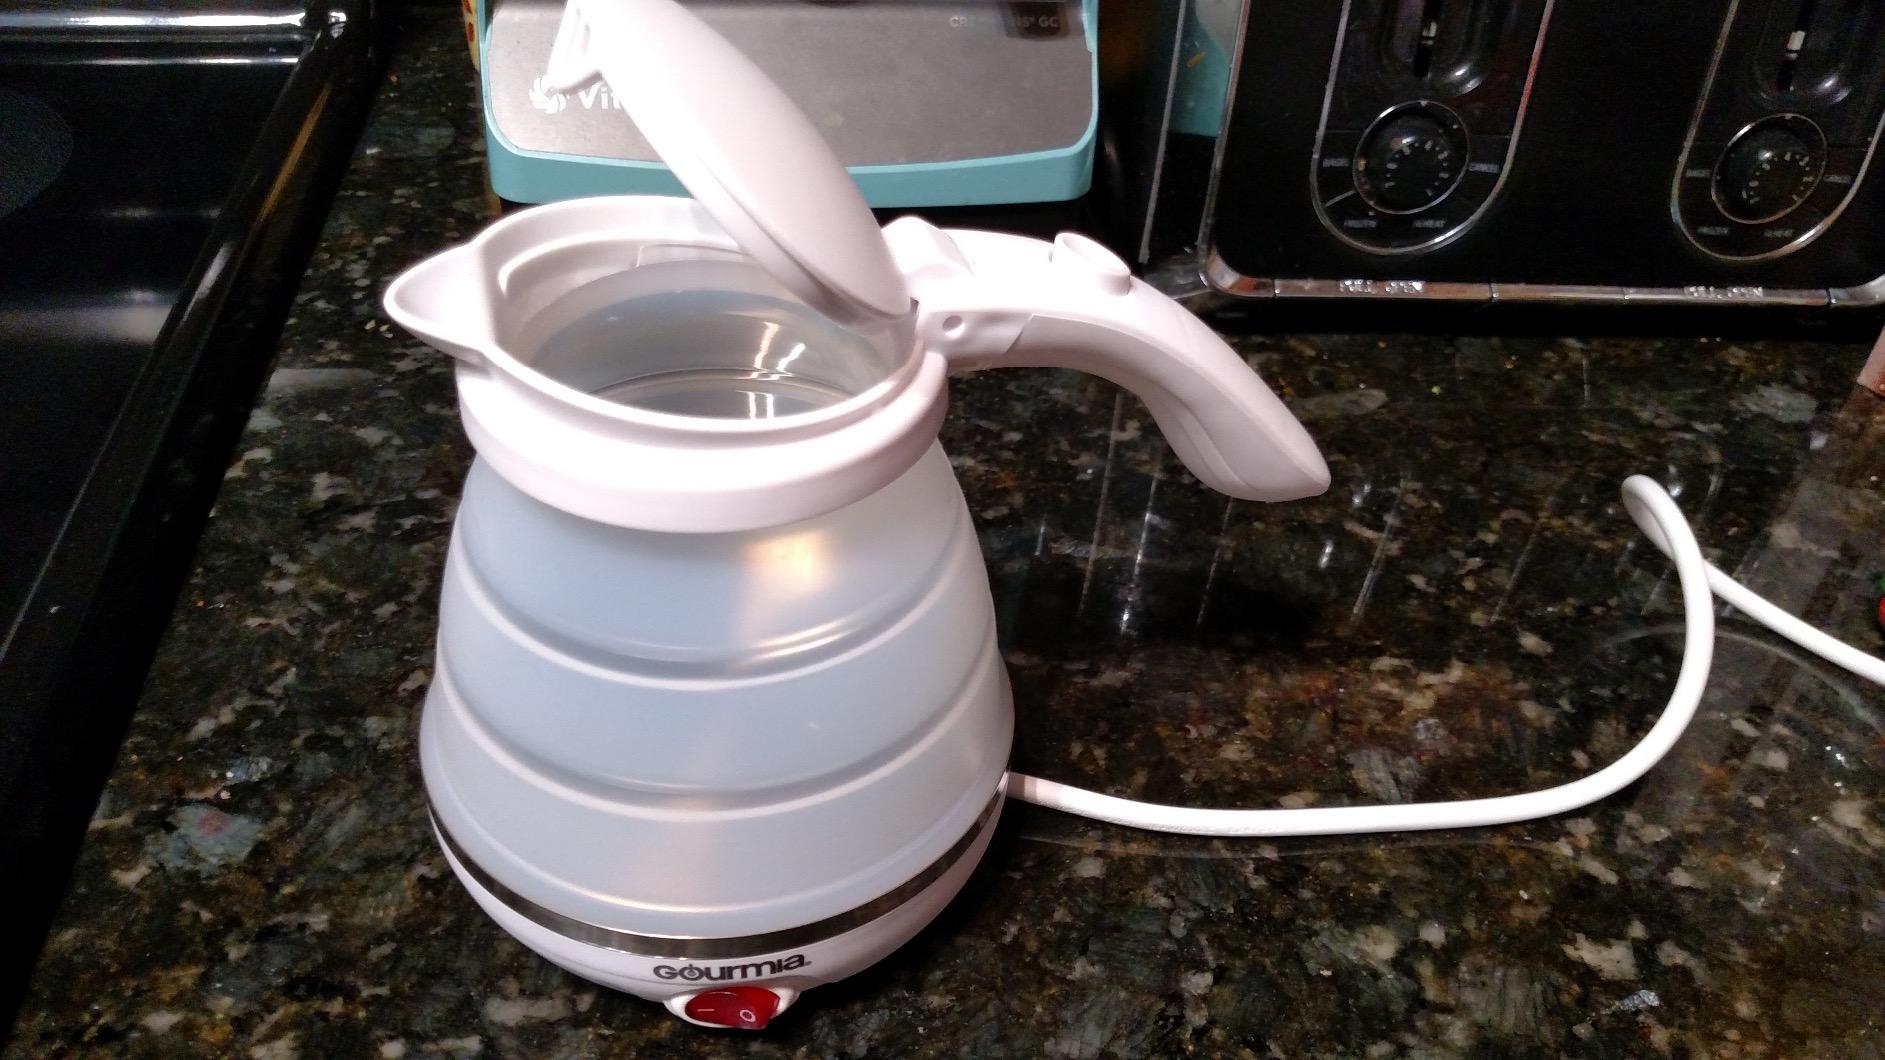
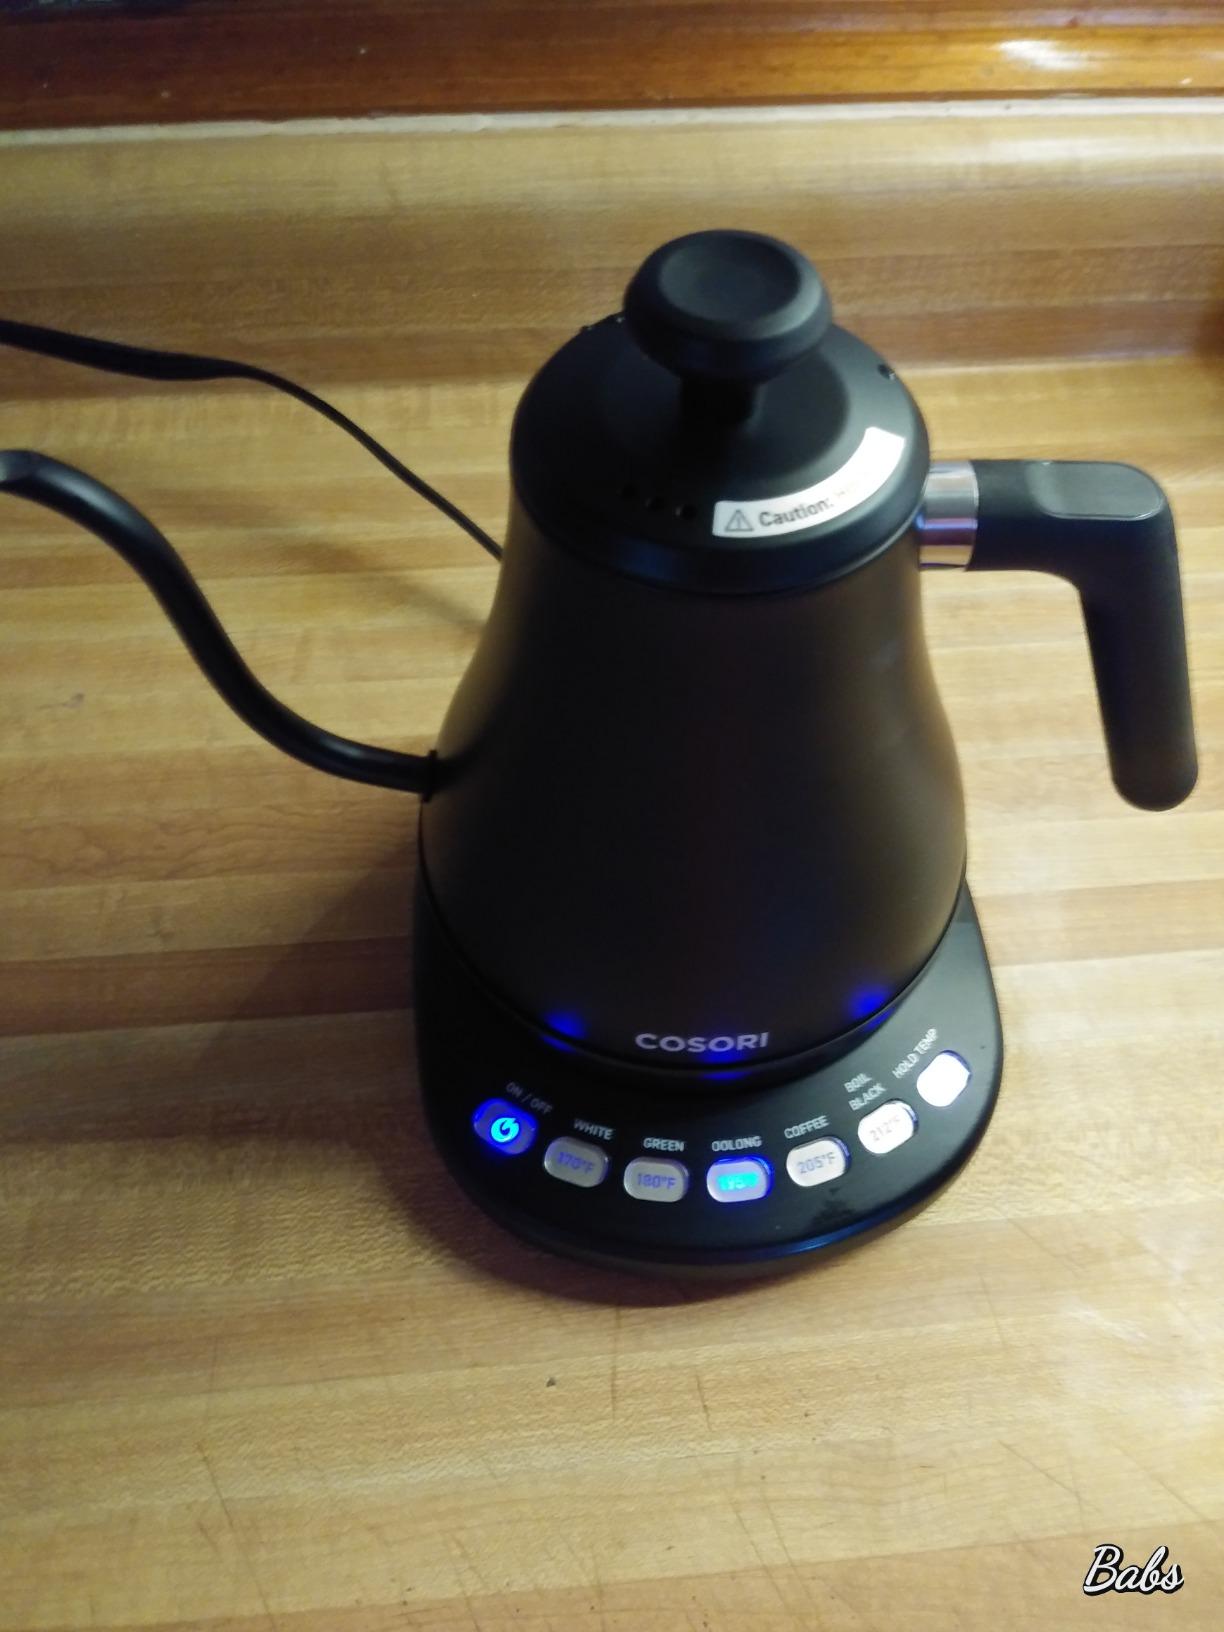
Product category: items_kettle
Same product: no